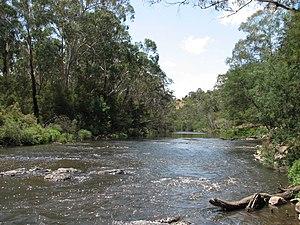
Le Yarra est un fleuve situé dans le sud de l'État de Victoria, en Australie. La ville de Melbourne a été fondée sur son cours, à son embouchure avec l'océan Indien dans la baie de Port Phillip.